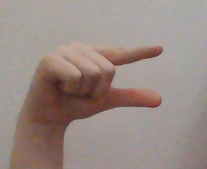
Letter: dal